Valley of a Thousand Hills

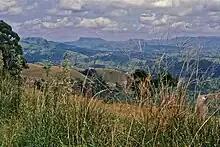
View from Ekukhanyeni into the Mdloti River valley

The Valley of a Thousand Hills is a valley between Pietermaritzburg and Durban, South Africa. The Umgeni River meets the Msunduzi River (Duzi River) in the valley, and the Dusi Canoe Marathon is run through the area every year.